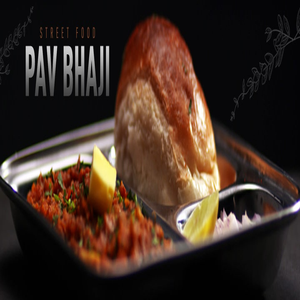
Dish: pavbhaji